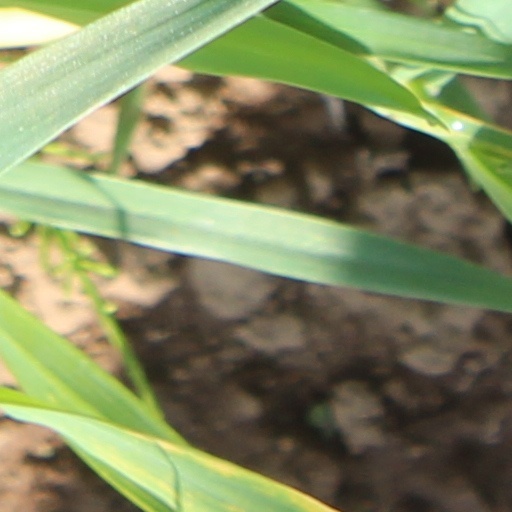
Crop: wheat